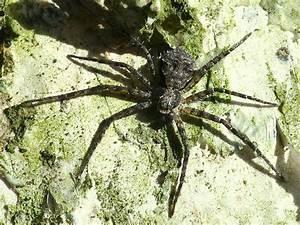
spider